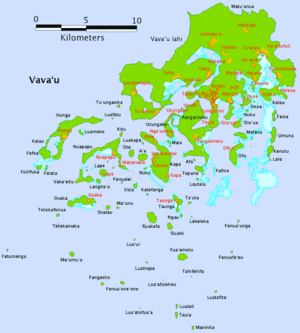
Liste des Îles des Tonga